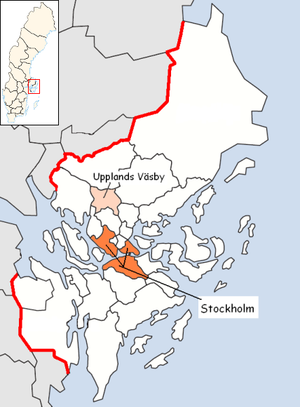
Upplands Väsby kommun
Upplands Väsby kommun ligger i det svenske länet Stockholms län i landskapet Uppland. Kommunens administrationscenter ligger i Upplands Väsby.